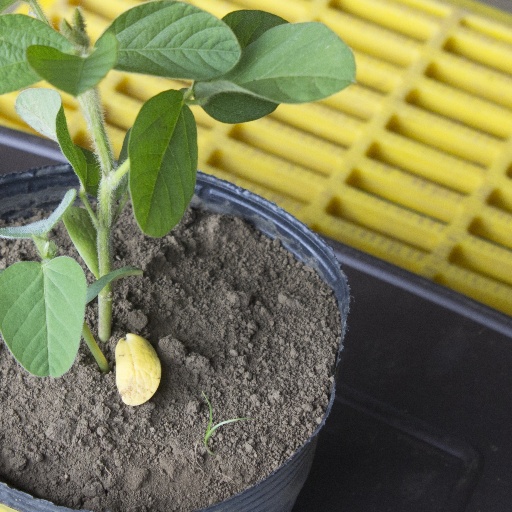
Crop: soybean